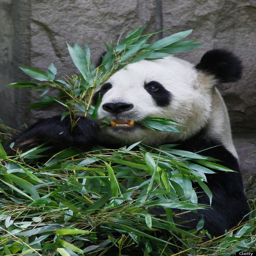
a giant panda eats bamboo .